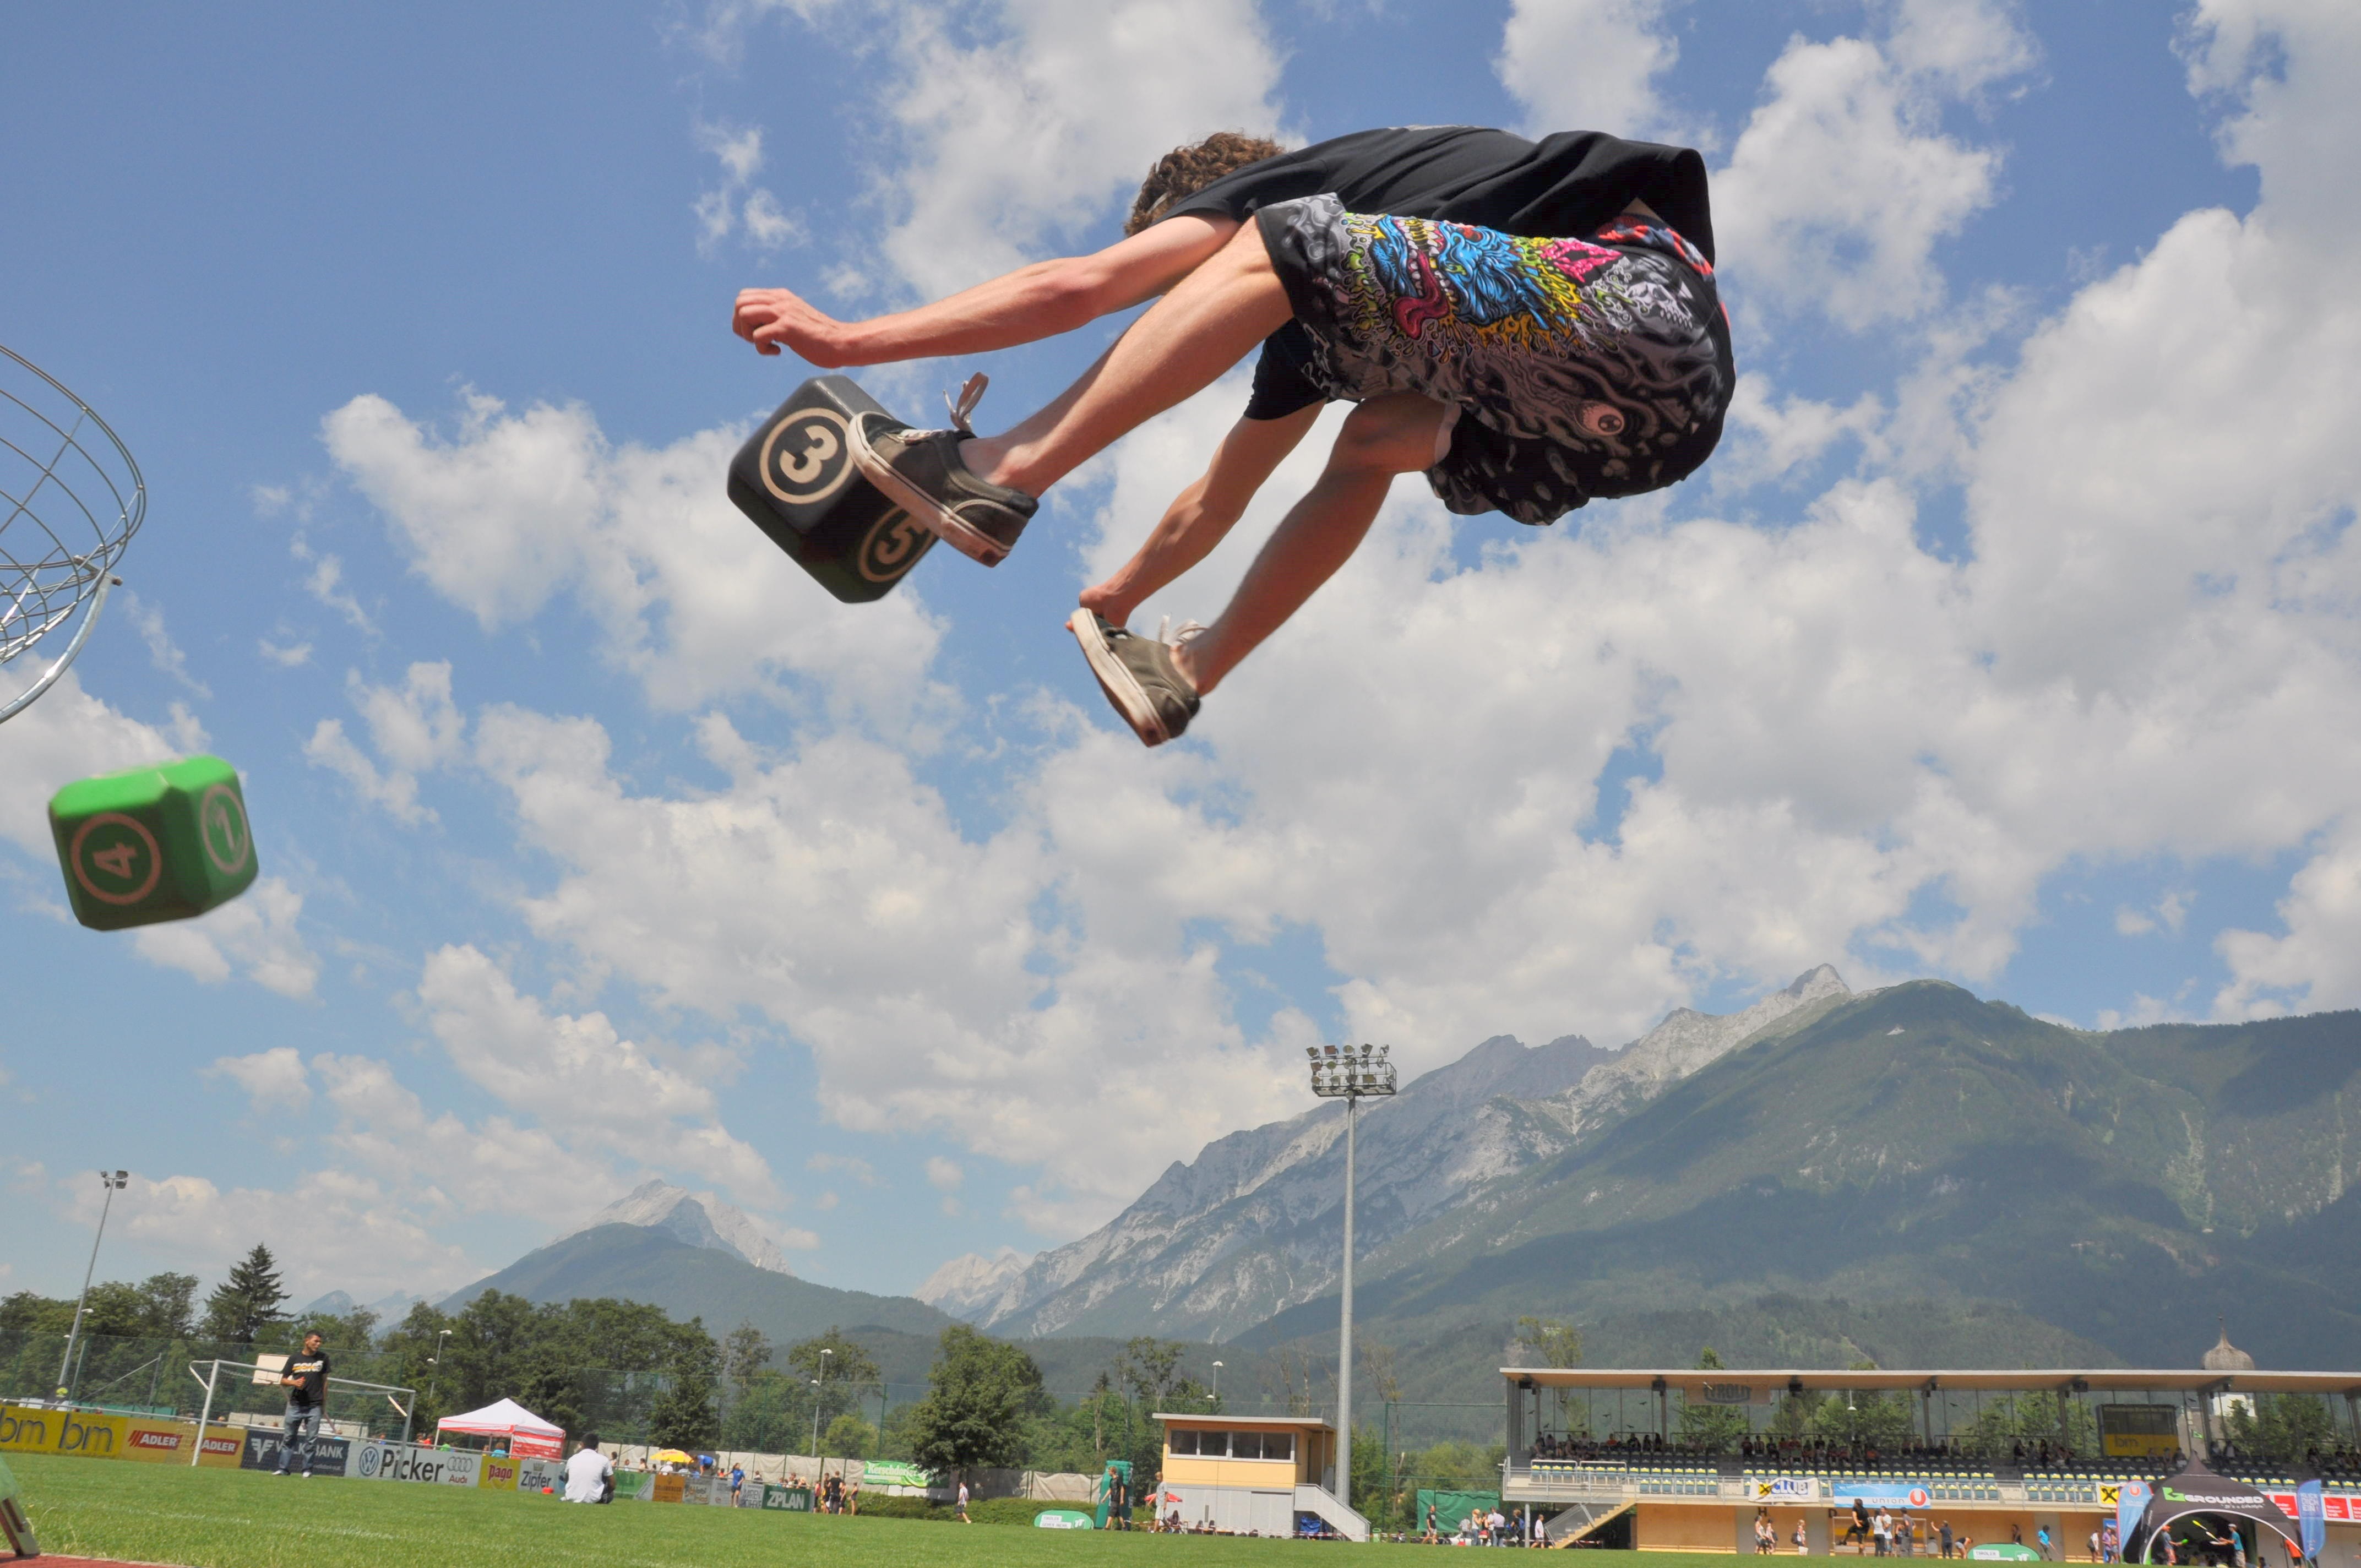
sport, play, boy, jump, jumping, extreme sport, hop, sporty, sports, cube, athletics, active, atmosphere of earth, human action